2014–15 Calgary Flames season

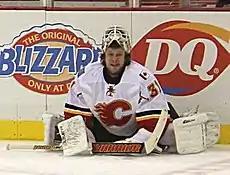
Ramo kneels by the boards as he stretches his lower body prior to a game.

The Flames' season opened on October 8, a 4–2 defeat on home ice against the Vancouver Canucks. The team began a six-game road trip the following night as newly acquired forward Mason Raymond spoiled the Edmonton Oilers' season opener by recording a hat-trick – including his 100th career goal – in a 5–2 victory. The team won four games on the trip, including a 2–1 overtime victory over the Chicago Blackhawks where goaltender Jonas Hiller made 49 saves on 50 shots. The Flames concluded October with a five-game homestand and a series of injuries to top players: Mason Raymond (upper body), Matt Stajan (knee) and Mikael Backlund (abdominal strain) were all placed on injured reserve in the final week of the month, prompting the team to recall Markus Granlund and Micheal Ferland from the American Hockey League (AHL)'s Adirondack Flames. Ferland was himself injured during his NHL debut after being checked in the head by Anton Volchenkov of the Nashville Predators. Volchenkov received a four-game suspension for the incident.